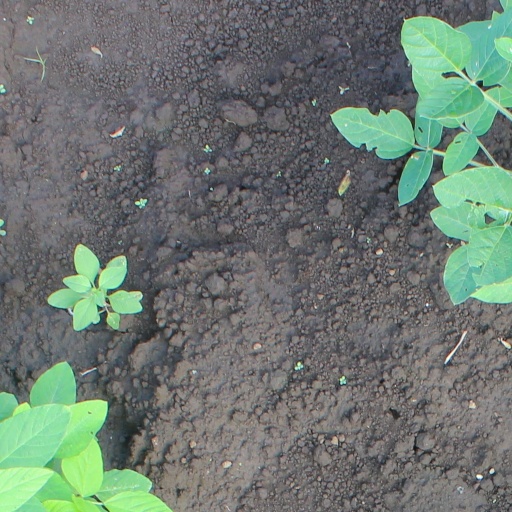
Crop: soybean